HMAS Success (H02)

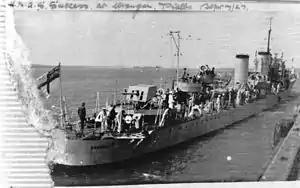
StateLibQld 1 78785 Success (ship)

"Success" and three of her sister ships sailed for Australia on 20 February, visiting ports in the Mediterranean, India, Singapore, and the Netherlands East Indies before reaching Sydney on 29 April. "Success" operated in Australian waters until 6 October 1921, when she was placed in reserve. The destroyer was reactivated on 1 December 1925. In late May 1926, "Success" visited Port Moresby.